Baltimore Grand

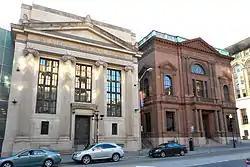
Baltimore Grand, March 2012

Baltimore Grand is a historic bank building located at Baltimore, Maryland, United States. It occupies two historic bank buildings, the former Western National Bank (1881, remodeled 1912) and the former Eutaw Savings Bank (1887, remodeled 1911), which were connected in 1989 and adaptively reused to create a commercial catering and banquet facility. It features a large arched window above the entrance portico that is framed by paired fluted pilasters with Corinthian capitals extending to the cornice line.